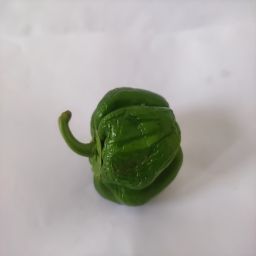
Crop: Bell Pepper
Quality: Ripe